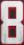
Number: 8